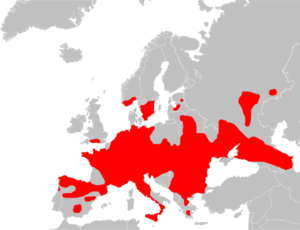
Coronella austriaca, la Coronelle lisse, est une espèce de serpents de la famille des Colubridae qui se rencontre de l'Europe à l'Asie Mineure. C'est une petite couleuvre gris à brun ou roussâtre qui mesure entre 50 et 70 cm de long. Ce serpent est diurne et actif du printemps à l'automne, et vit principalement dans les landes et les lisières de bois. Il n'est pas venimeux, et se nourrit principalement de lézards qu'il tue par constriction. La Coronelle lisse est ovovivipare, et donne naissance à généralement entre 3 et 9 petits à des fréquences variables suivant les régions. Elle est bien représentée dans une vaste zone géographique et n'est donc pas considérée comme menacée.
Cette liste commentée recense les reptiles en Belgique.